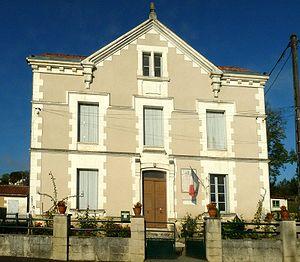
mairie de Boresse-et-Martron (17), France
Boresse-et-Martron est une commune du Sud-Ouest de la France située dans le département de la Charente-Maritime.